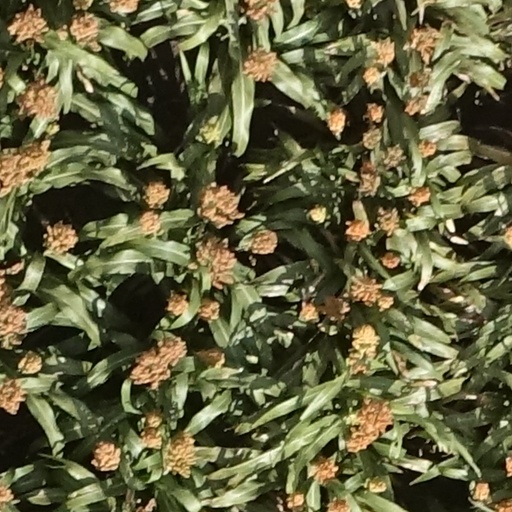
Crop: sorghum